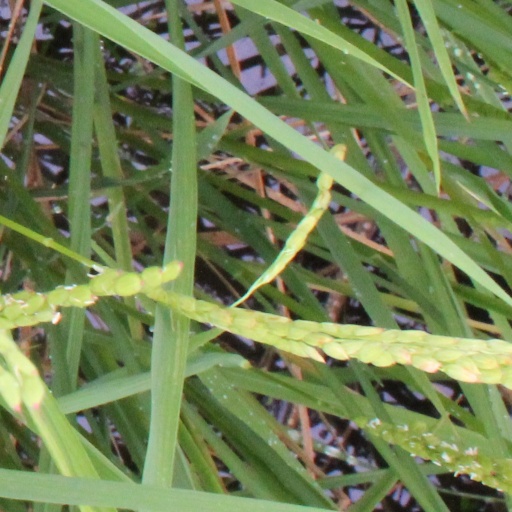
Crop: rice